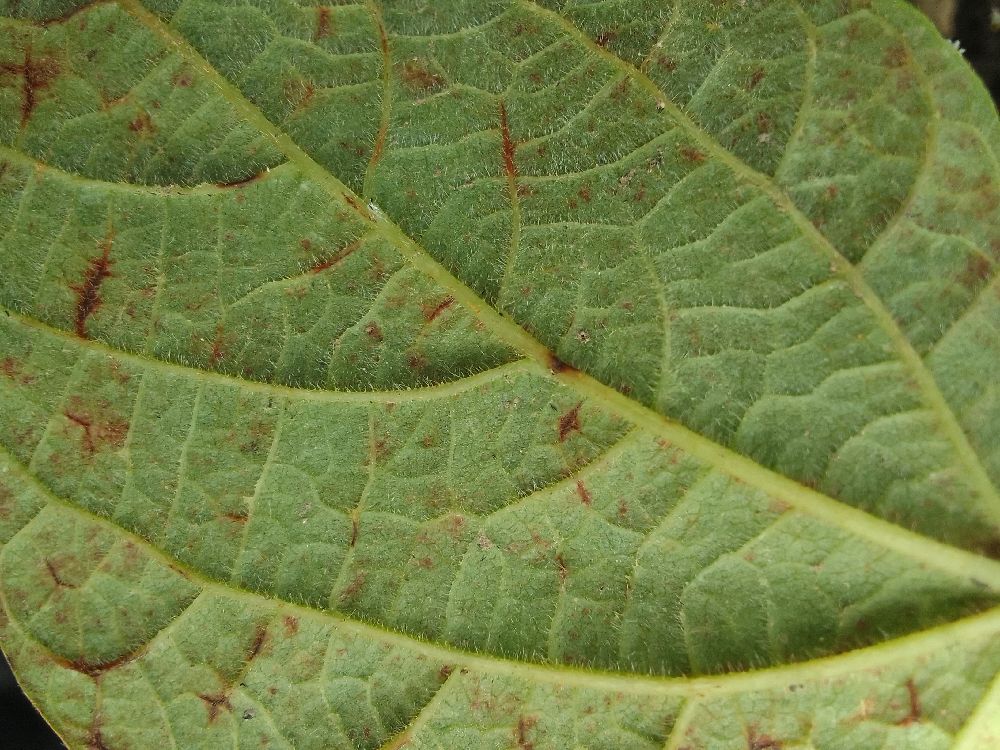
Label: anthracnose